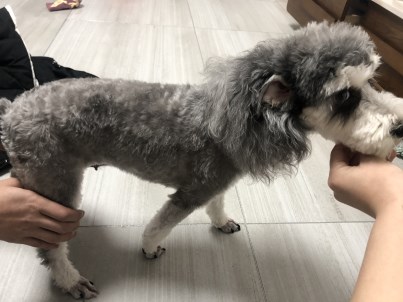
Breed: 2342-n000102-miniature_schnauzer